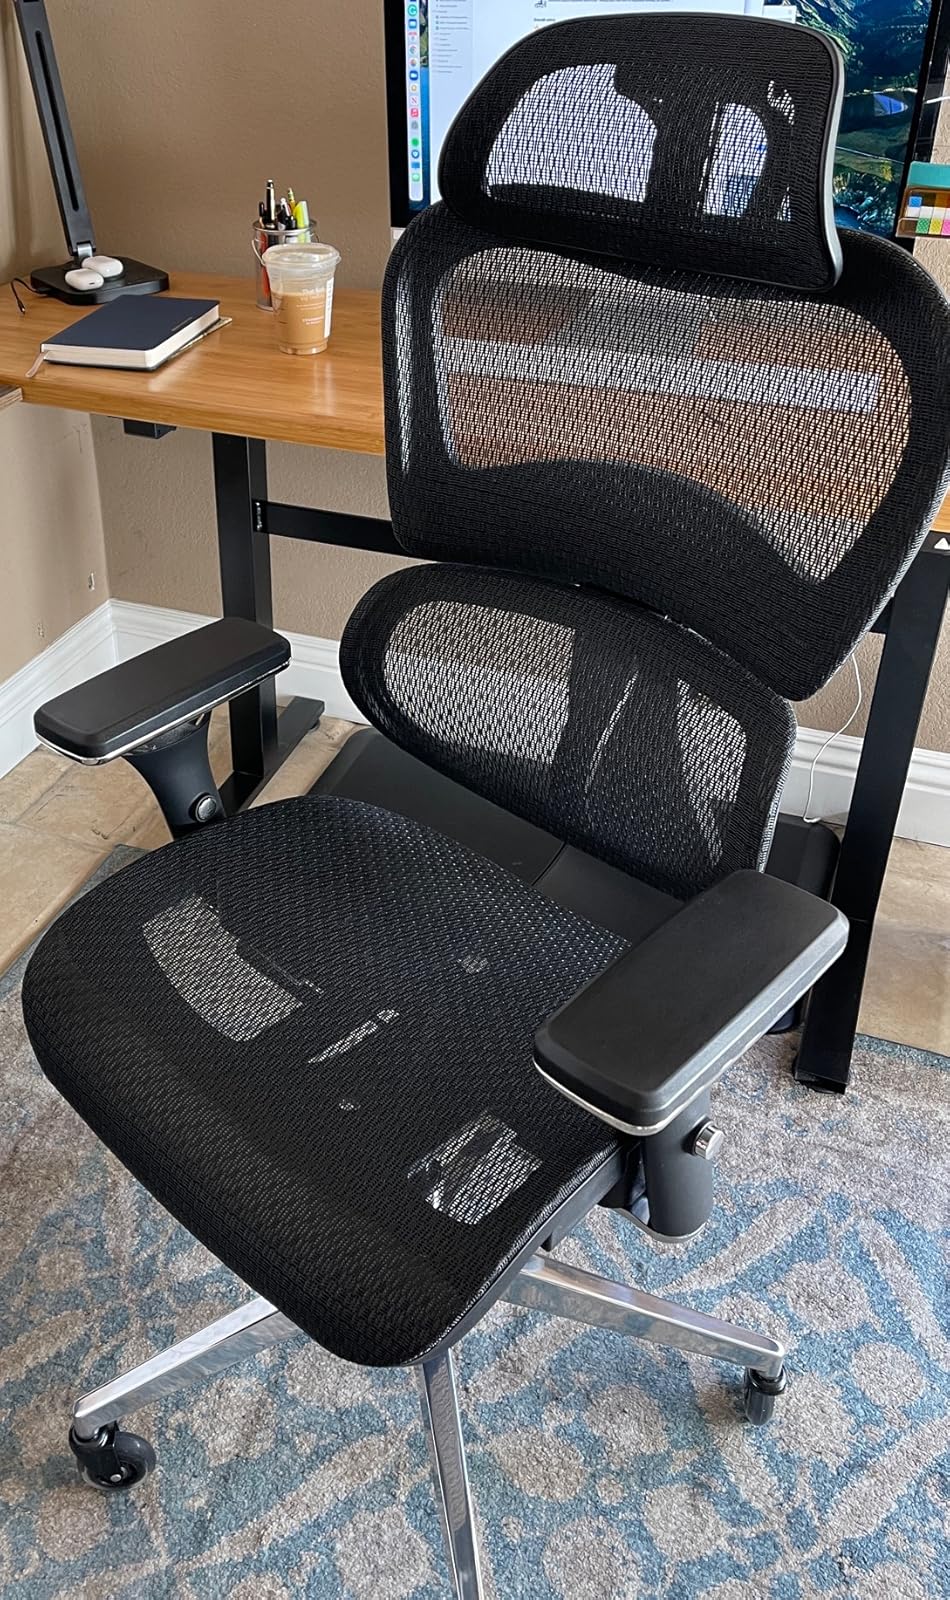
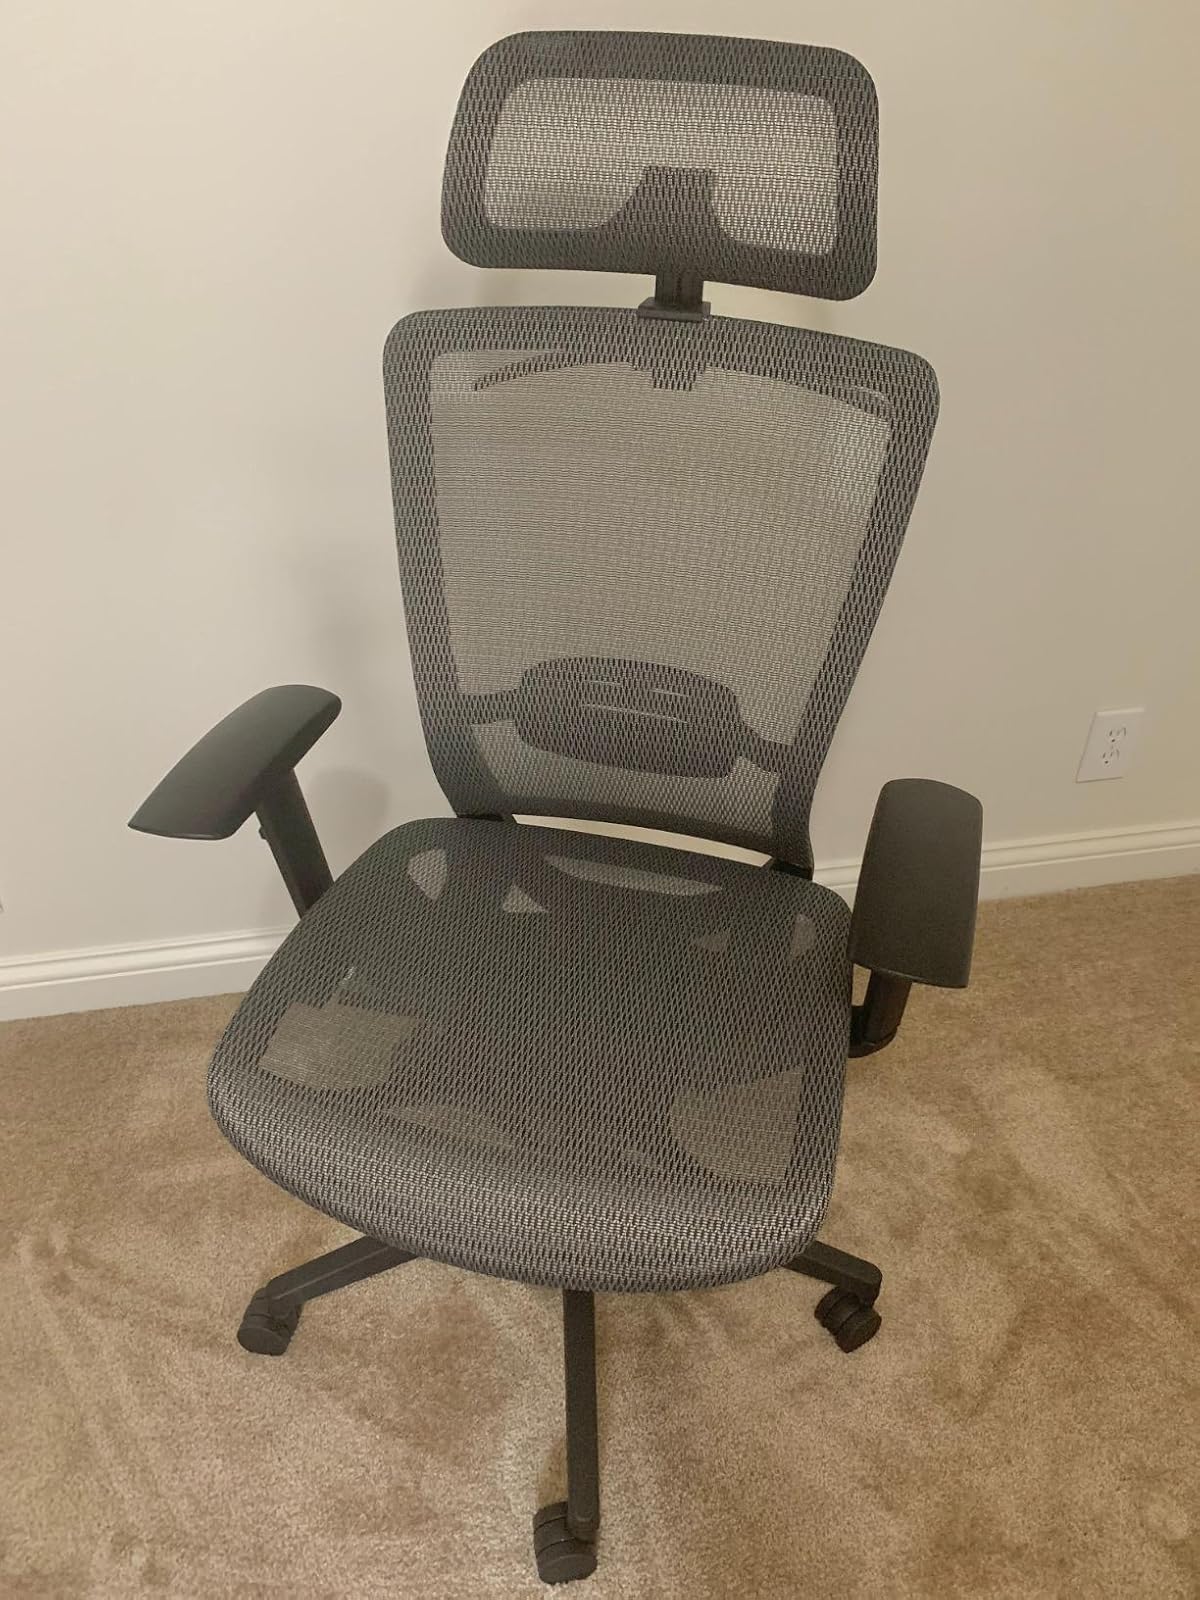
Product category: items_chair
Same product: no